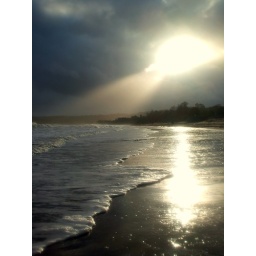
the beach in front of my house